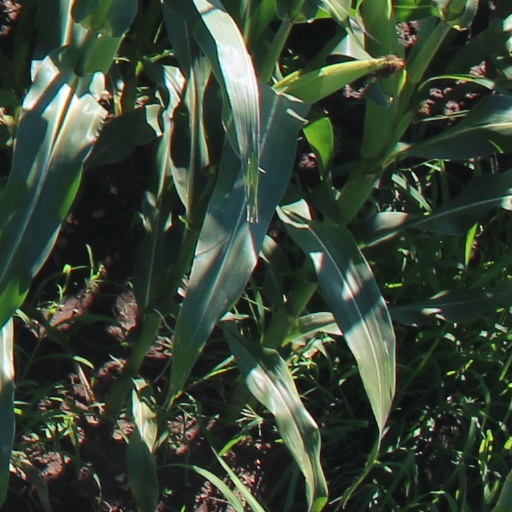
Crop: maize; corn